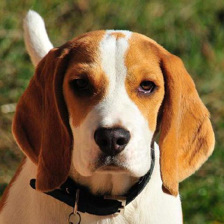
Label: animals